George Speaight

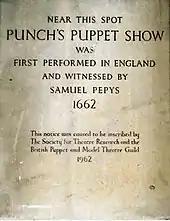
Speaight campaigned for this plaque commemorating the first recorded performance of Punch and Judy in Covent Garden

At the end of World War II Speaight and Gerald Morice were contacted by a family who had found a collection of marionettes in a barn. Speaight and Morice examined these and found them to be rare Victorian puppets thought to have been lost or destroyed years before. The two restored the puppets and Speaight, initially with Morice and later other partners, performed with them as the Old Time Marionettes and the Tiller Clowes Puppets at the Battersea Pleasure Gardens for the Festival of Britain in 1951, and later for the Museum of London and for the Theatre Museum.